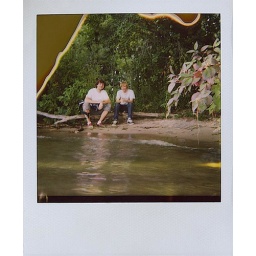
favorite photo of the summer. knee deep in river water